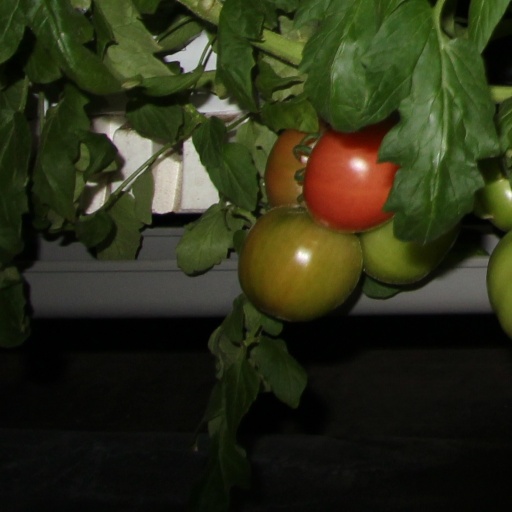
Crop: tomato